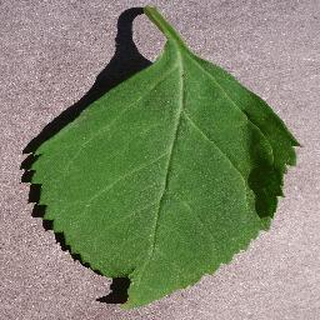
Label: healthy_cherry